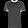
Label: T - shirt / top